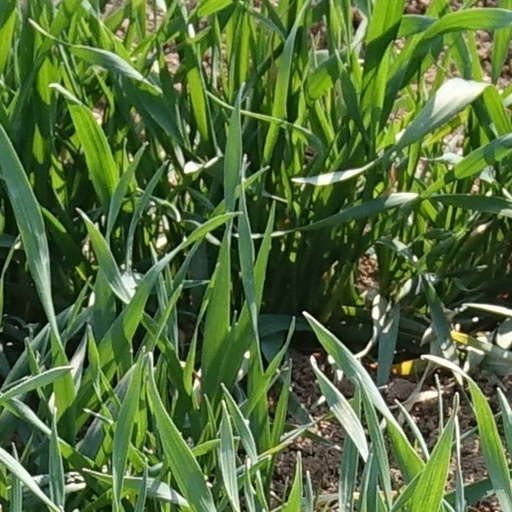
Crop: wheat